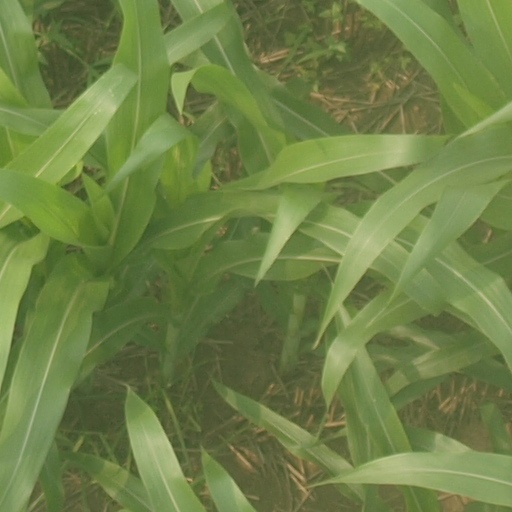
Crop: maize; corn